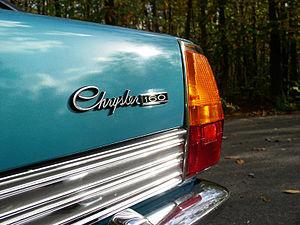
C'est en octobre 1970, lors du salon de l'Automobile, que Simca présente les Chrysler 160, 160 GT, et 180.